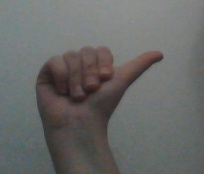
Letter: dhad